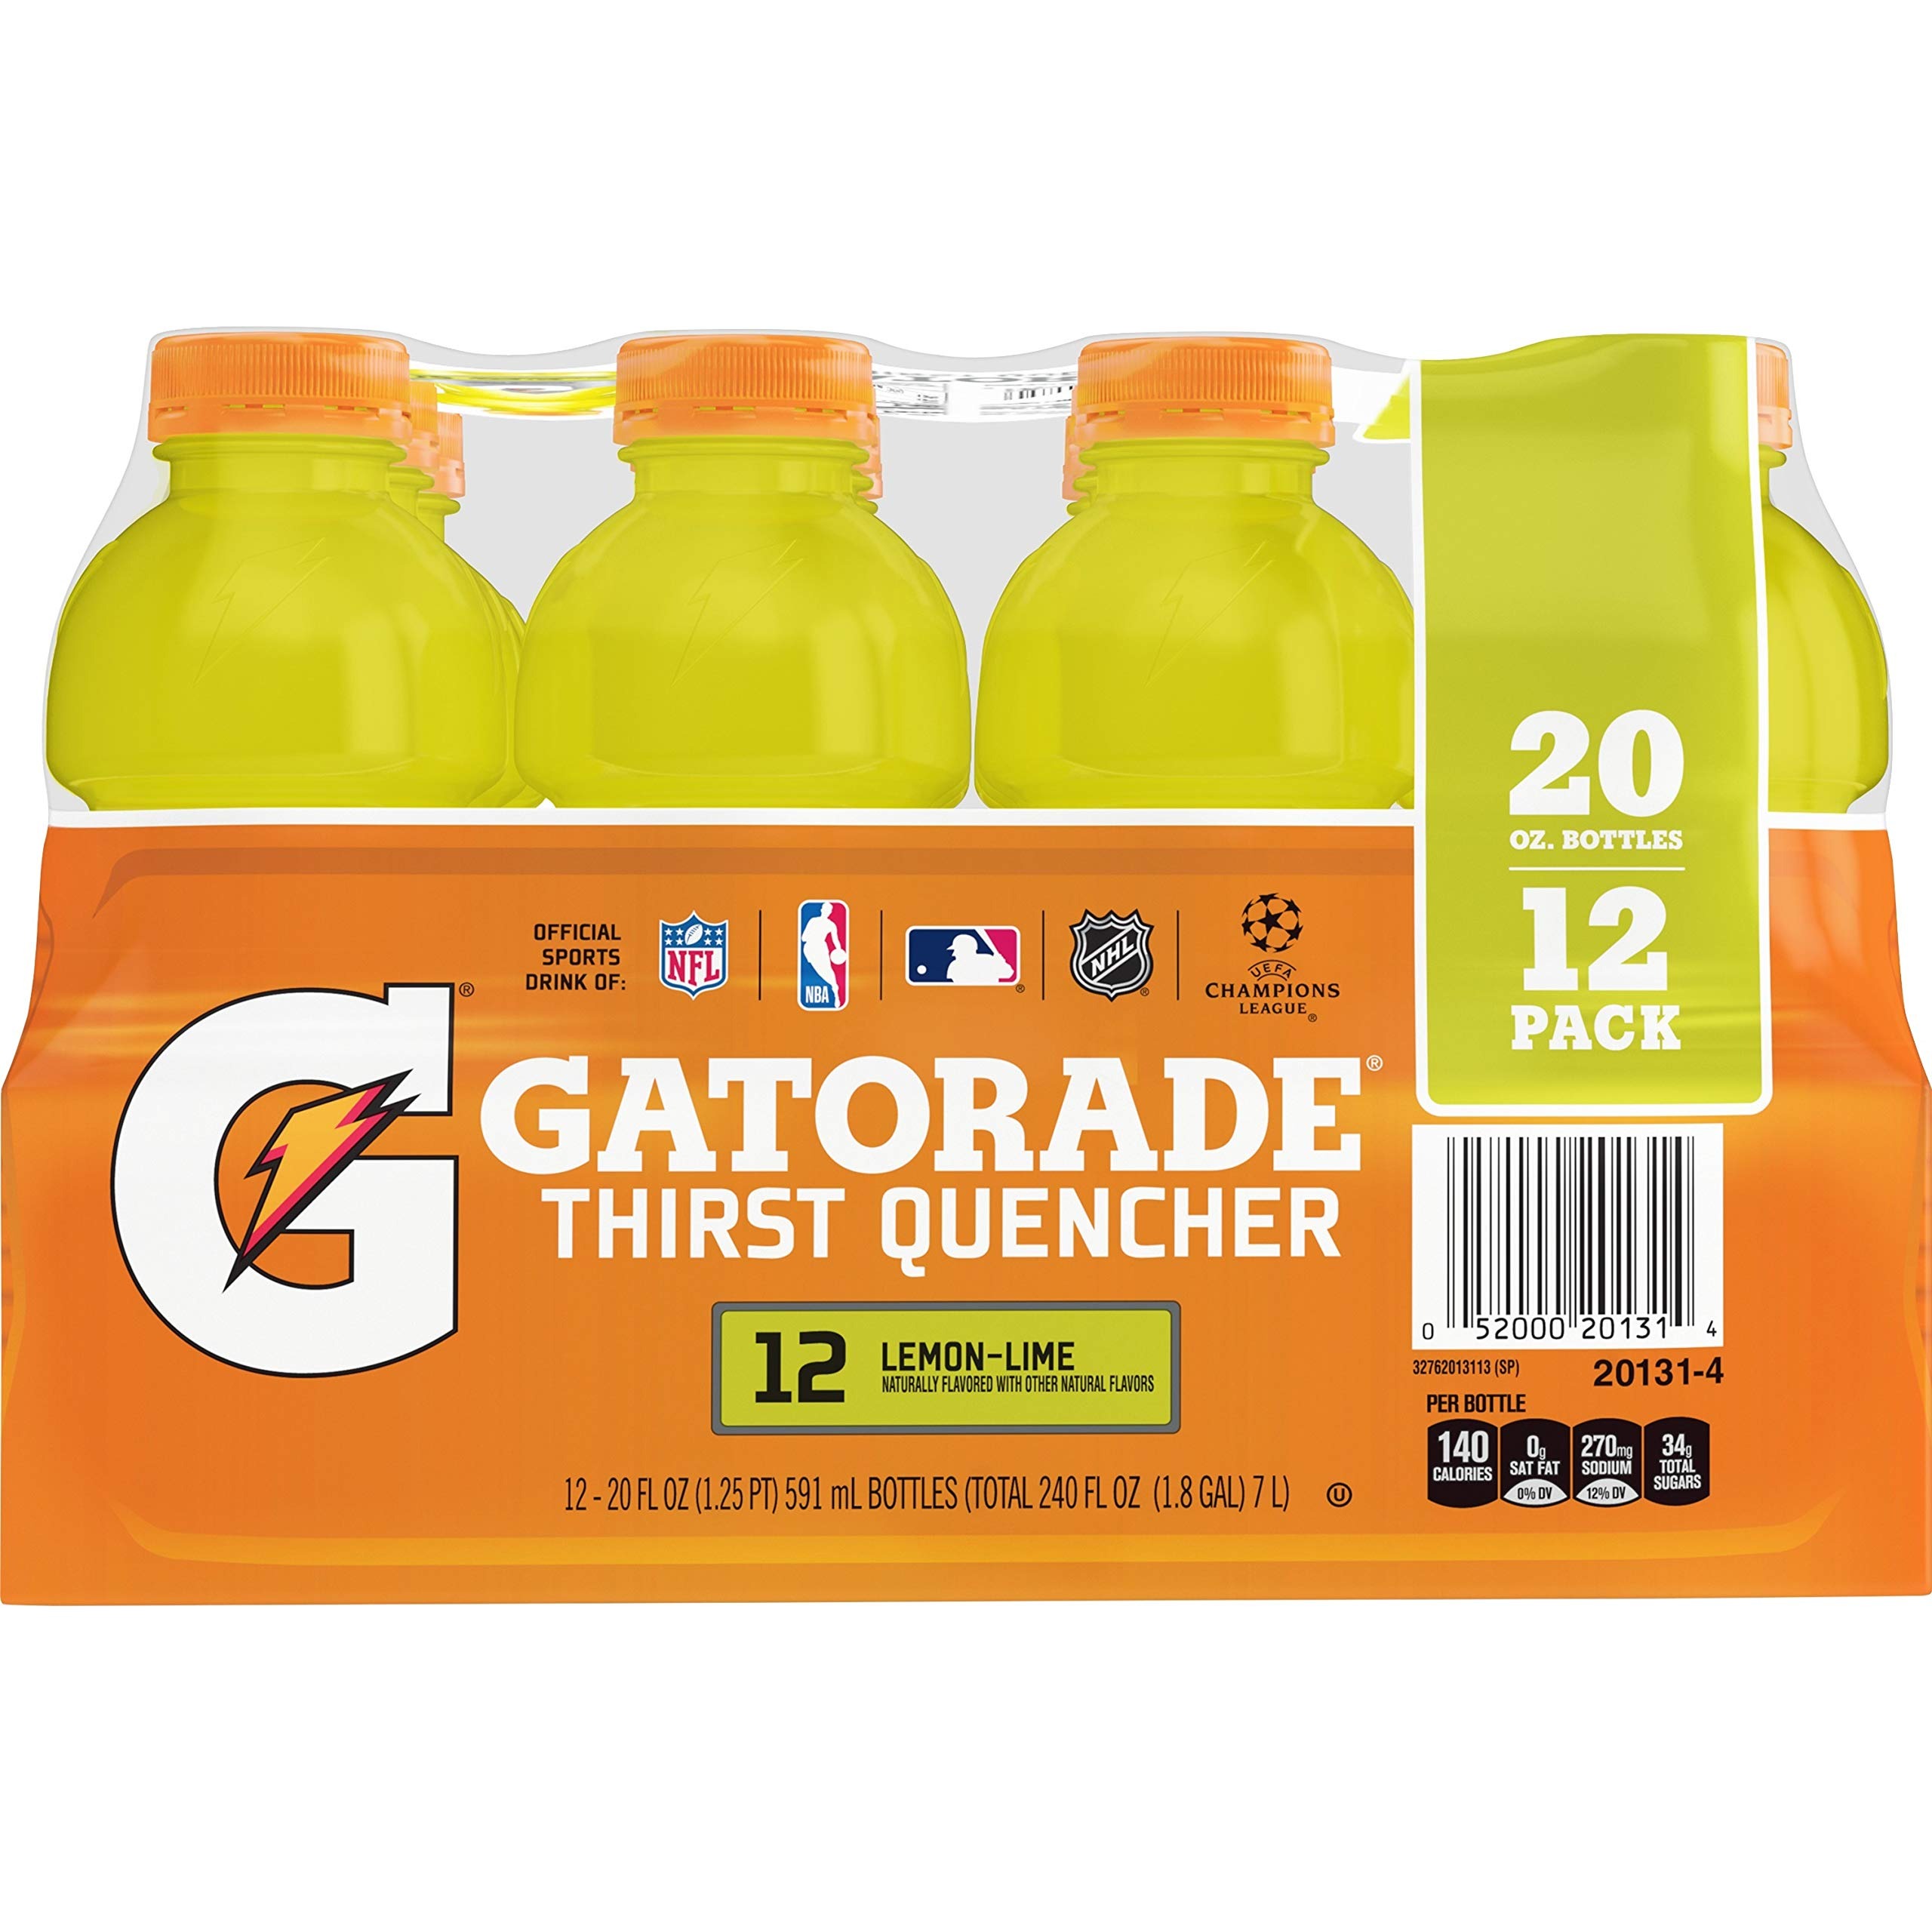
Item Name: Gatorade Thirst Quencher Lemon-Lime, 20 Ounce Bottles (Pack of 12)
Bullet Point 1: When you sweat, you lose more than water. Gatorade Thirst Quencher contains critical electrolytes to help replace what’s lost in sweat.
Bullet Point 2: Top off your fuel stores with carbohydrate energy, your body's preferred source of fuel.
Bullet Point 3: Tested in the lab and used by the pros.
Bullet Point 4: Lemon Lime flavor
Bullet Point 5: 20 oz bottles (12 pack)
Value: 240.0
Unit: Fl Oz

Price: 7.235